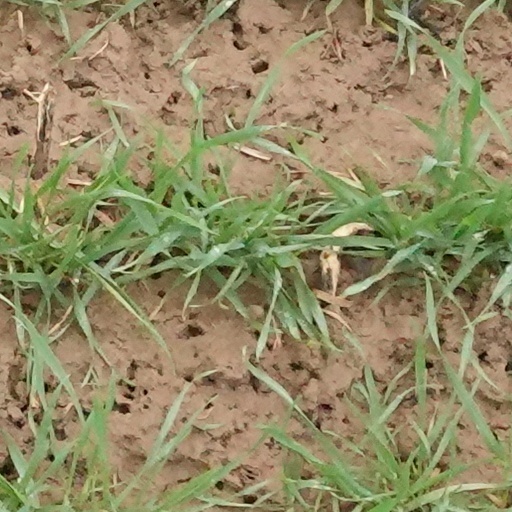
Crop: wheat